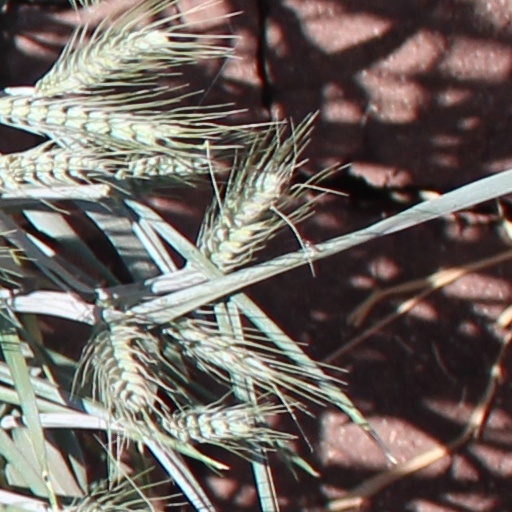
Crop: wheat